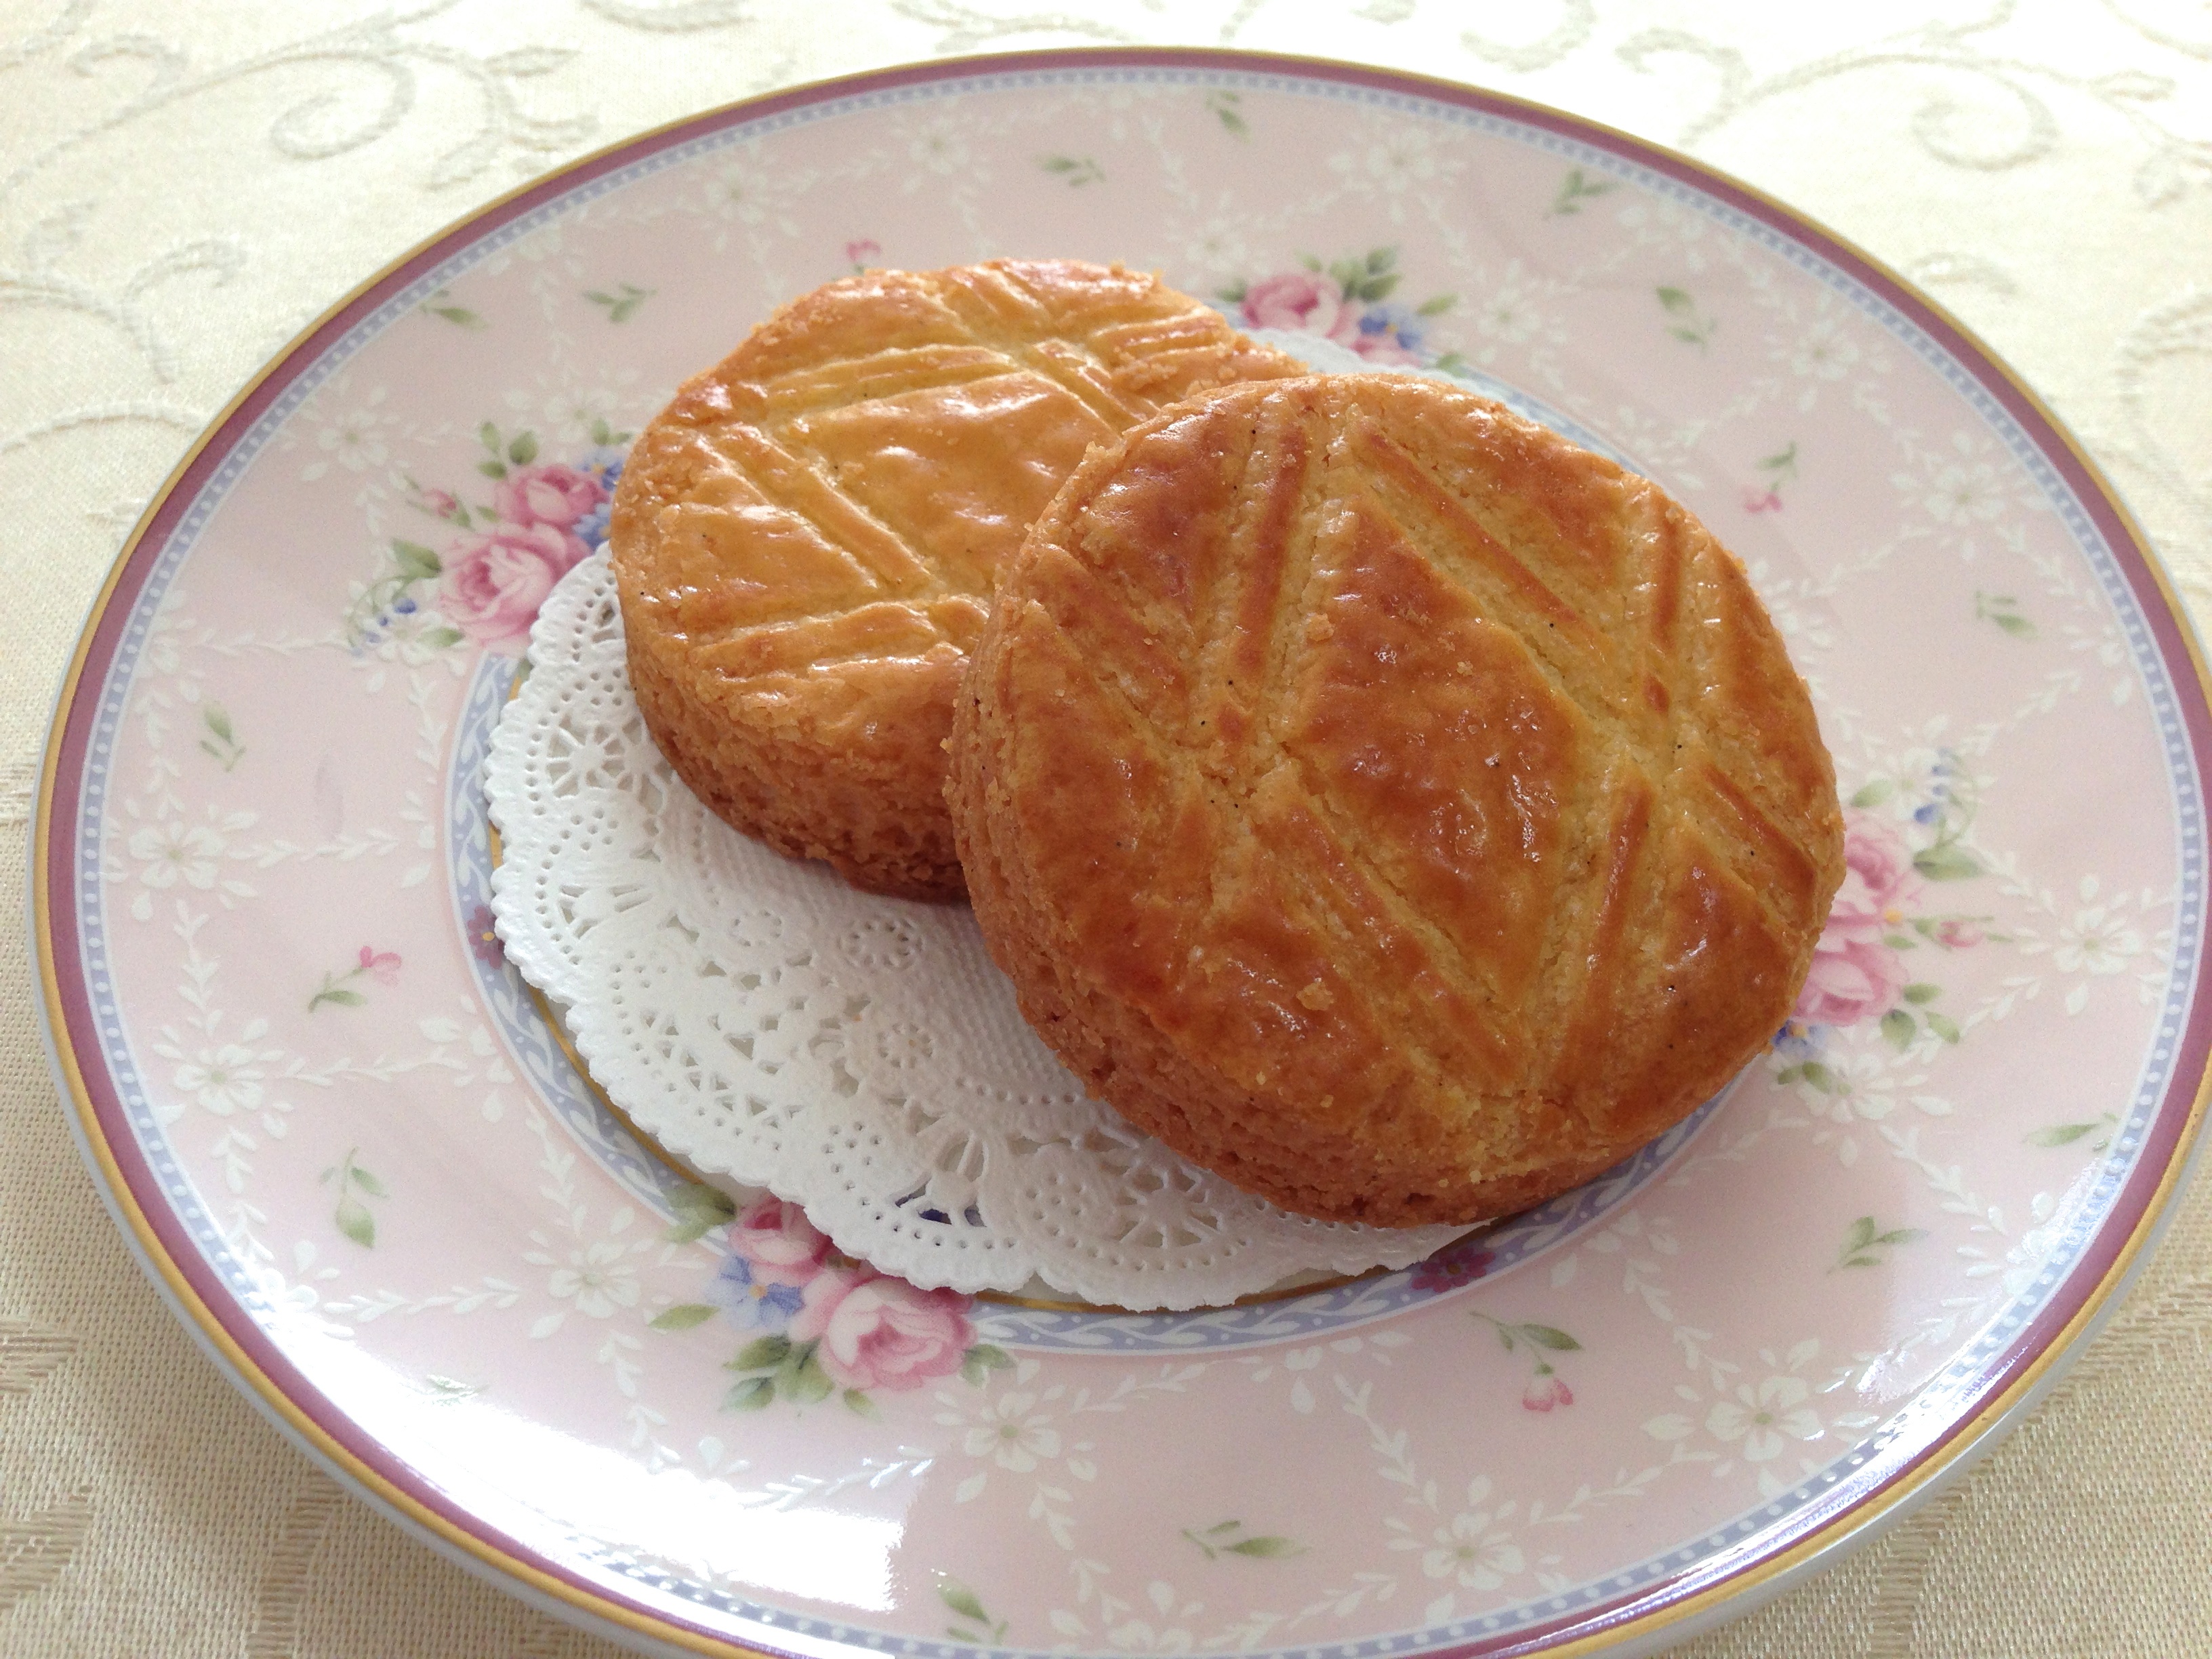
dish, meal, food, breakfast, dessert, cuisine, cookies, baked goods, garrett buruton nu, garrett